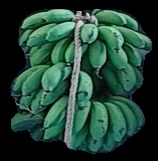
Variety: rasbale
Grade: grade2